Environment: real
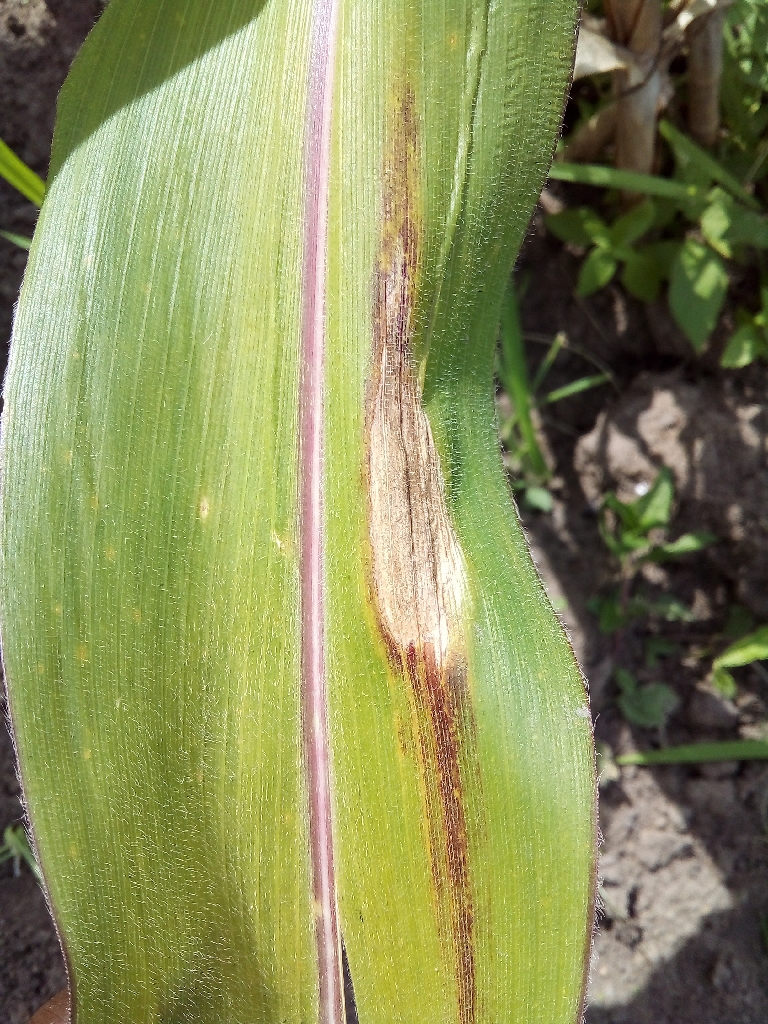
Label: northern_corn_leaf_blight